Uncertainty quantification

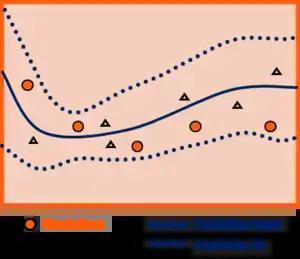
The outcome of bias correction, including an updated model (prediction mean) and prediction confidence interval.

In real life applications, both kinds of uncertainties are present. Uncertainty quantification intends to explicitly express both types of uncertainty separately. The quantification for the aleatoric uncertainties can be relatively straightforward, where traditional (frequentist) probability is the most basic form. Techniques such as the Monte Carlo method are frequently used. A probability distribution can be represented by its moments (in the Gaussian case, the mean and covariance suffice, although, in general, even knowledge of all moments to arbitrarily high order still does not specify the distribution function uniquely), or more recently, by techniques such as Karhunen–Loève and polynomial chaos expansions. To evaluate epistemic uncertainties, the efforts are made to understand the (lack of) knowledge of the system, process or mechanism. Epistemic uncertainty is generally understood through the lens of Bayesian probability, where probabilities are interpreted as indicating how certain a rational person could be regarding a specific claim.